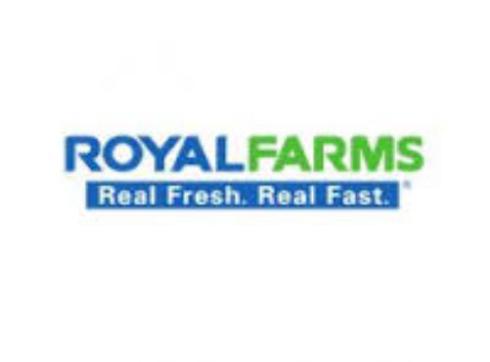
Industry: Food